Martin Fréminet

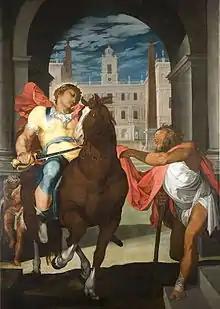
"St. Martin sharing his cloak by cutting a piece off to give to the beggar", now in the Louvre

Martin Fréminet (24 September 1567 – 18 June 1619) was a French historical painter. Fréminet was born and died in Paris. According to the RKD he was a painter and engraver who is considered a member of the Second "School of Fontainebleau". Several of his ceiling decorations at the Palace of Fontainebleau survive.